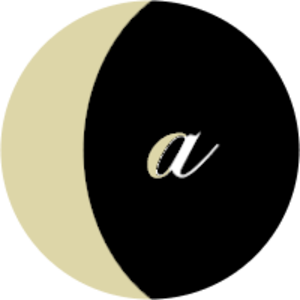
Månens faser
En huskeregel siger, at den synlige del af en aftagende måne har samme bue som opstregen til et skråskrift-a og at den tiltagende måne har samme bue som opstregen til bogstavet t
Månen siges at have fire faser, der defineres ud fra månens placering i forhold til jorden og solen.